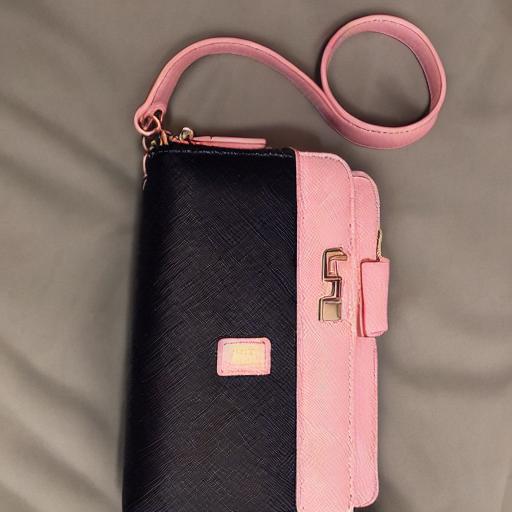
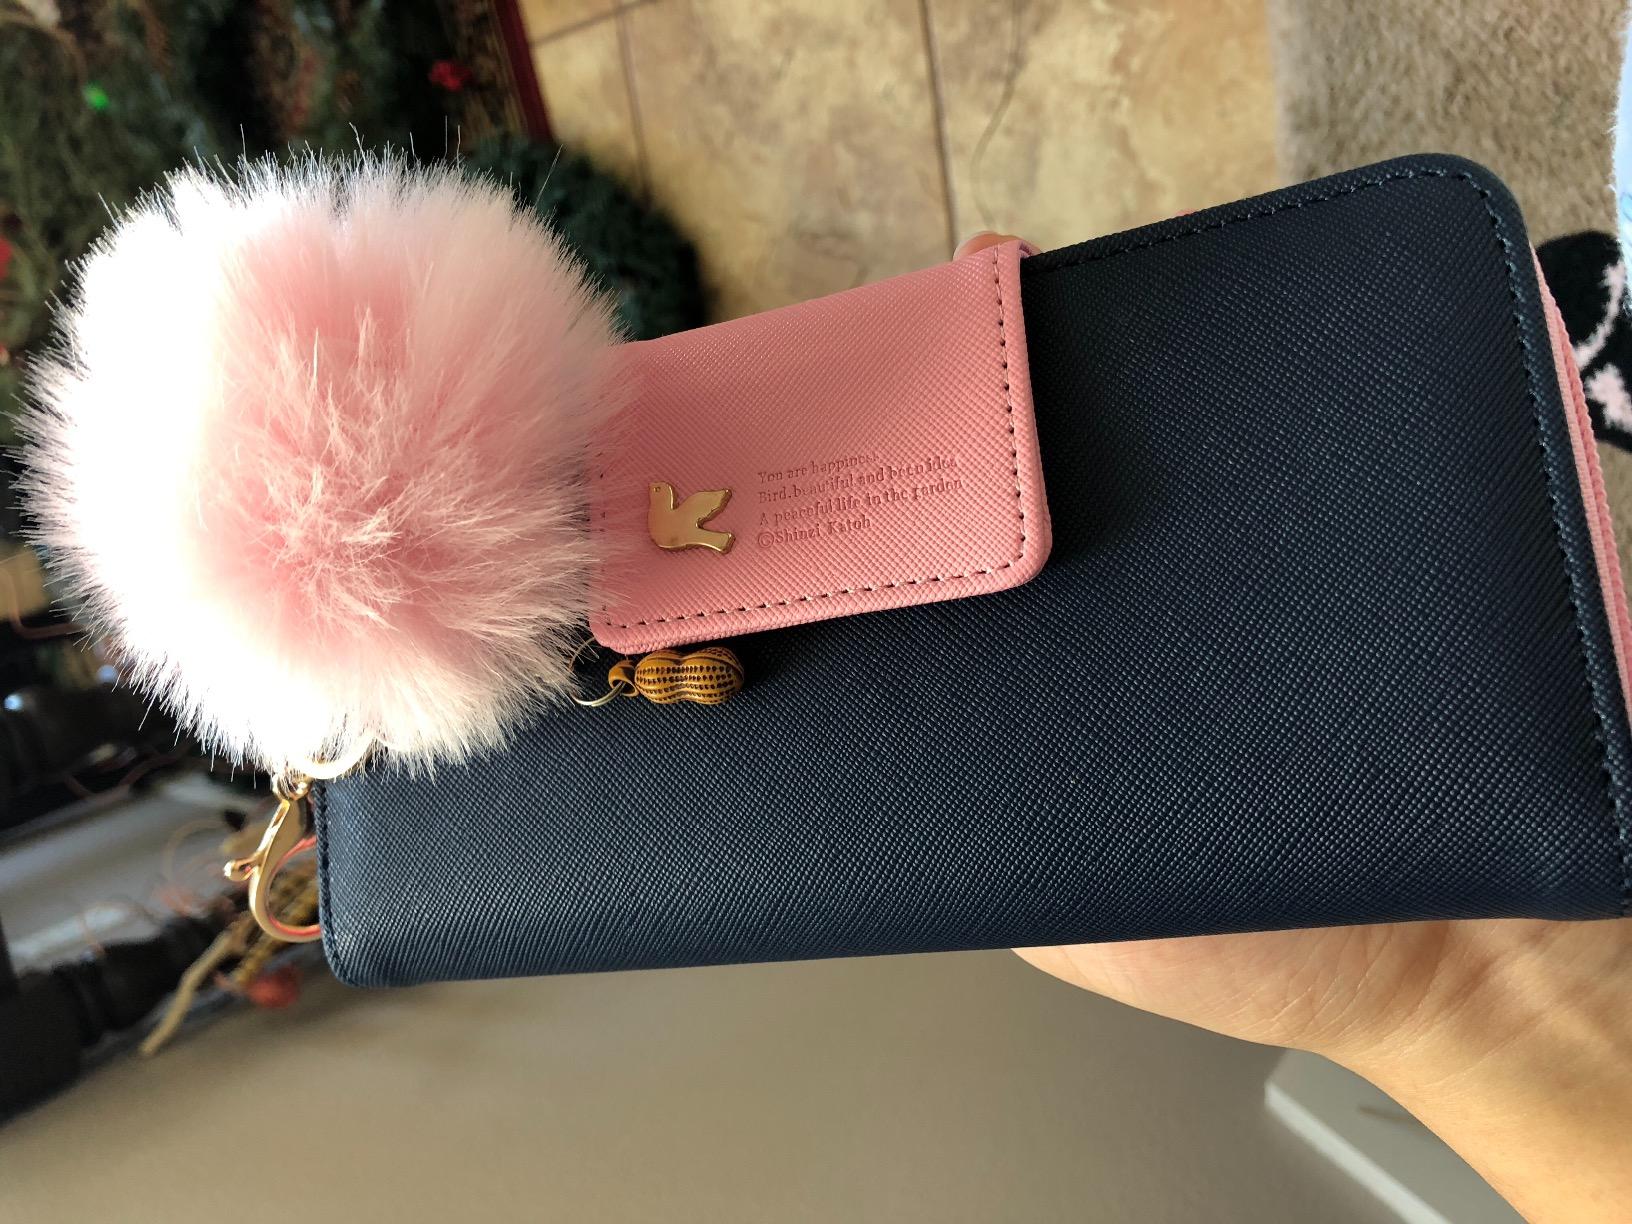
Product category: accessories_handbag
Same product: no